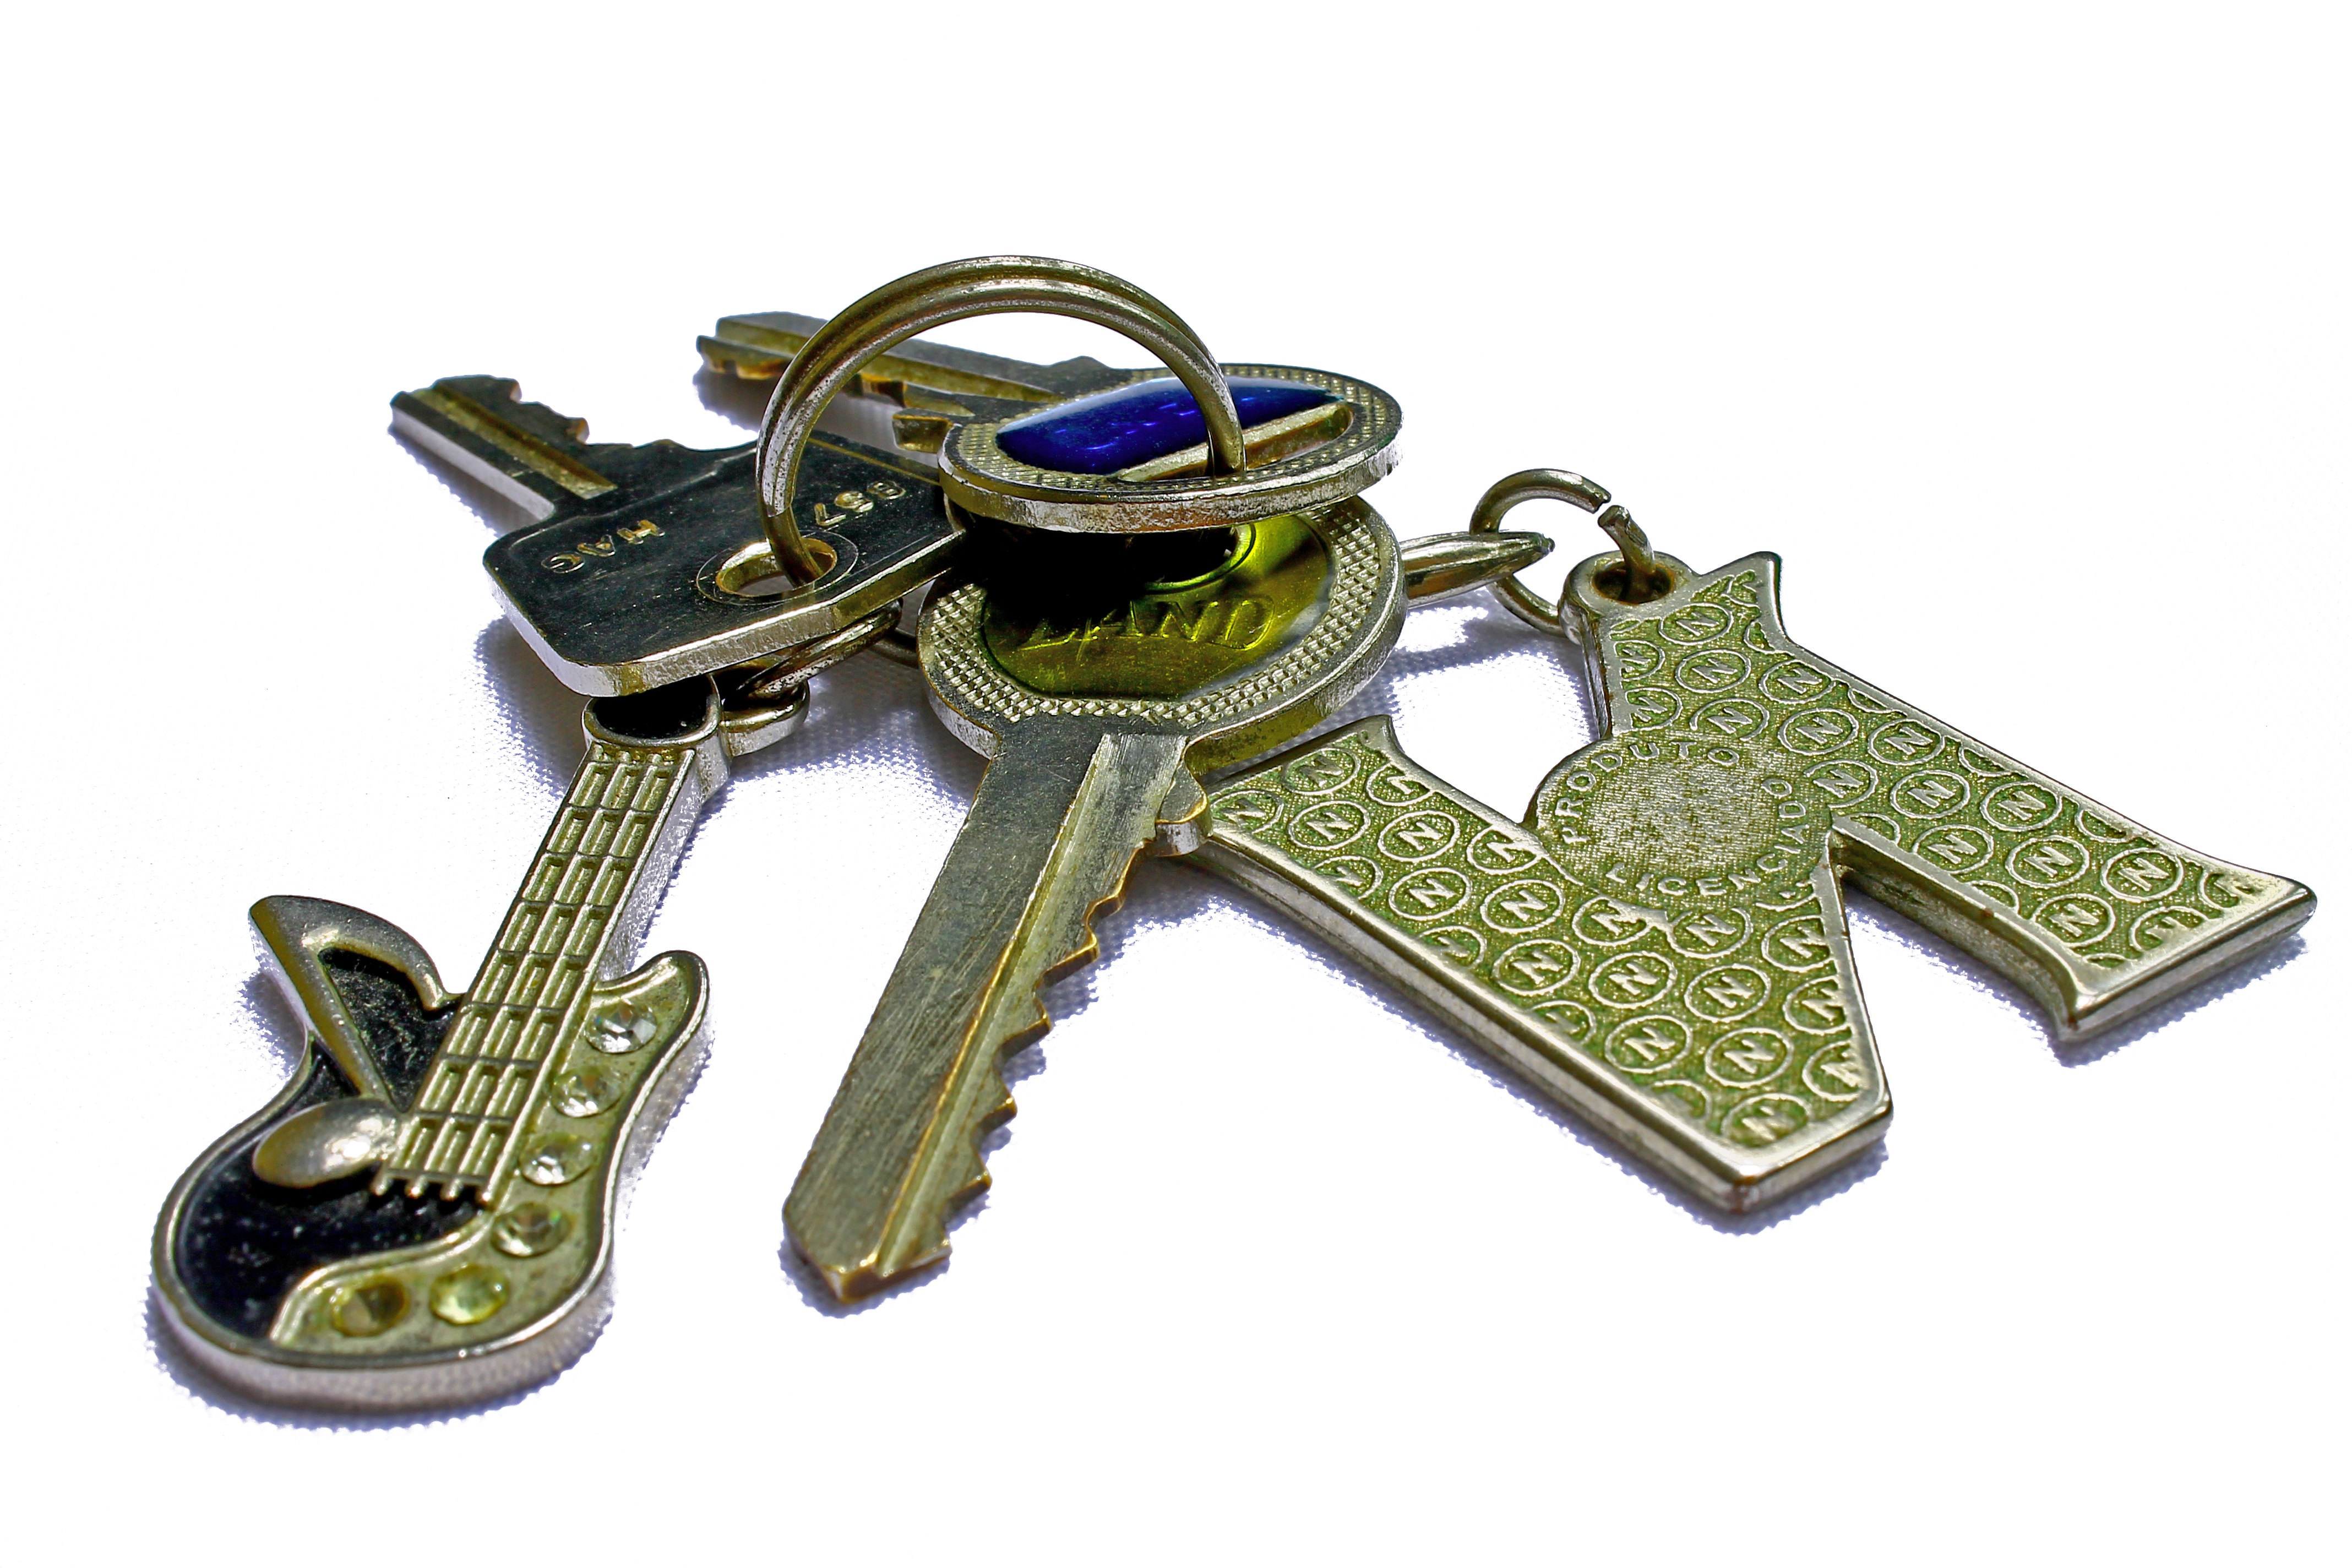
weapon, silver, keys, locksmith, set of keys